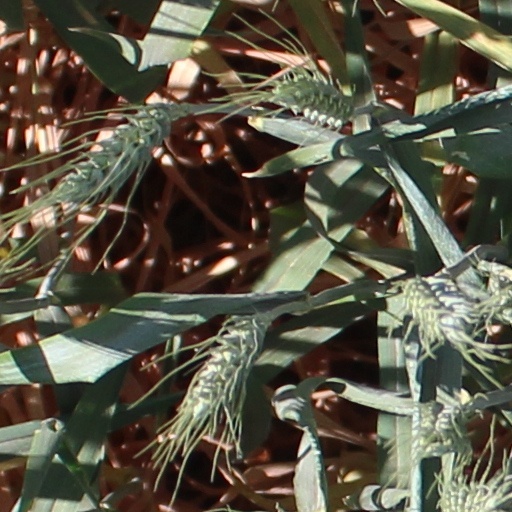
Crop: wheat